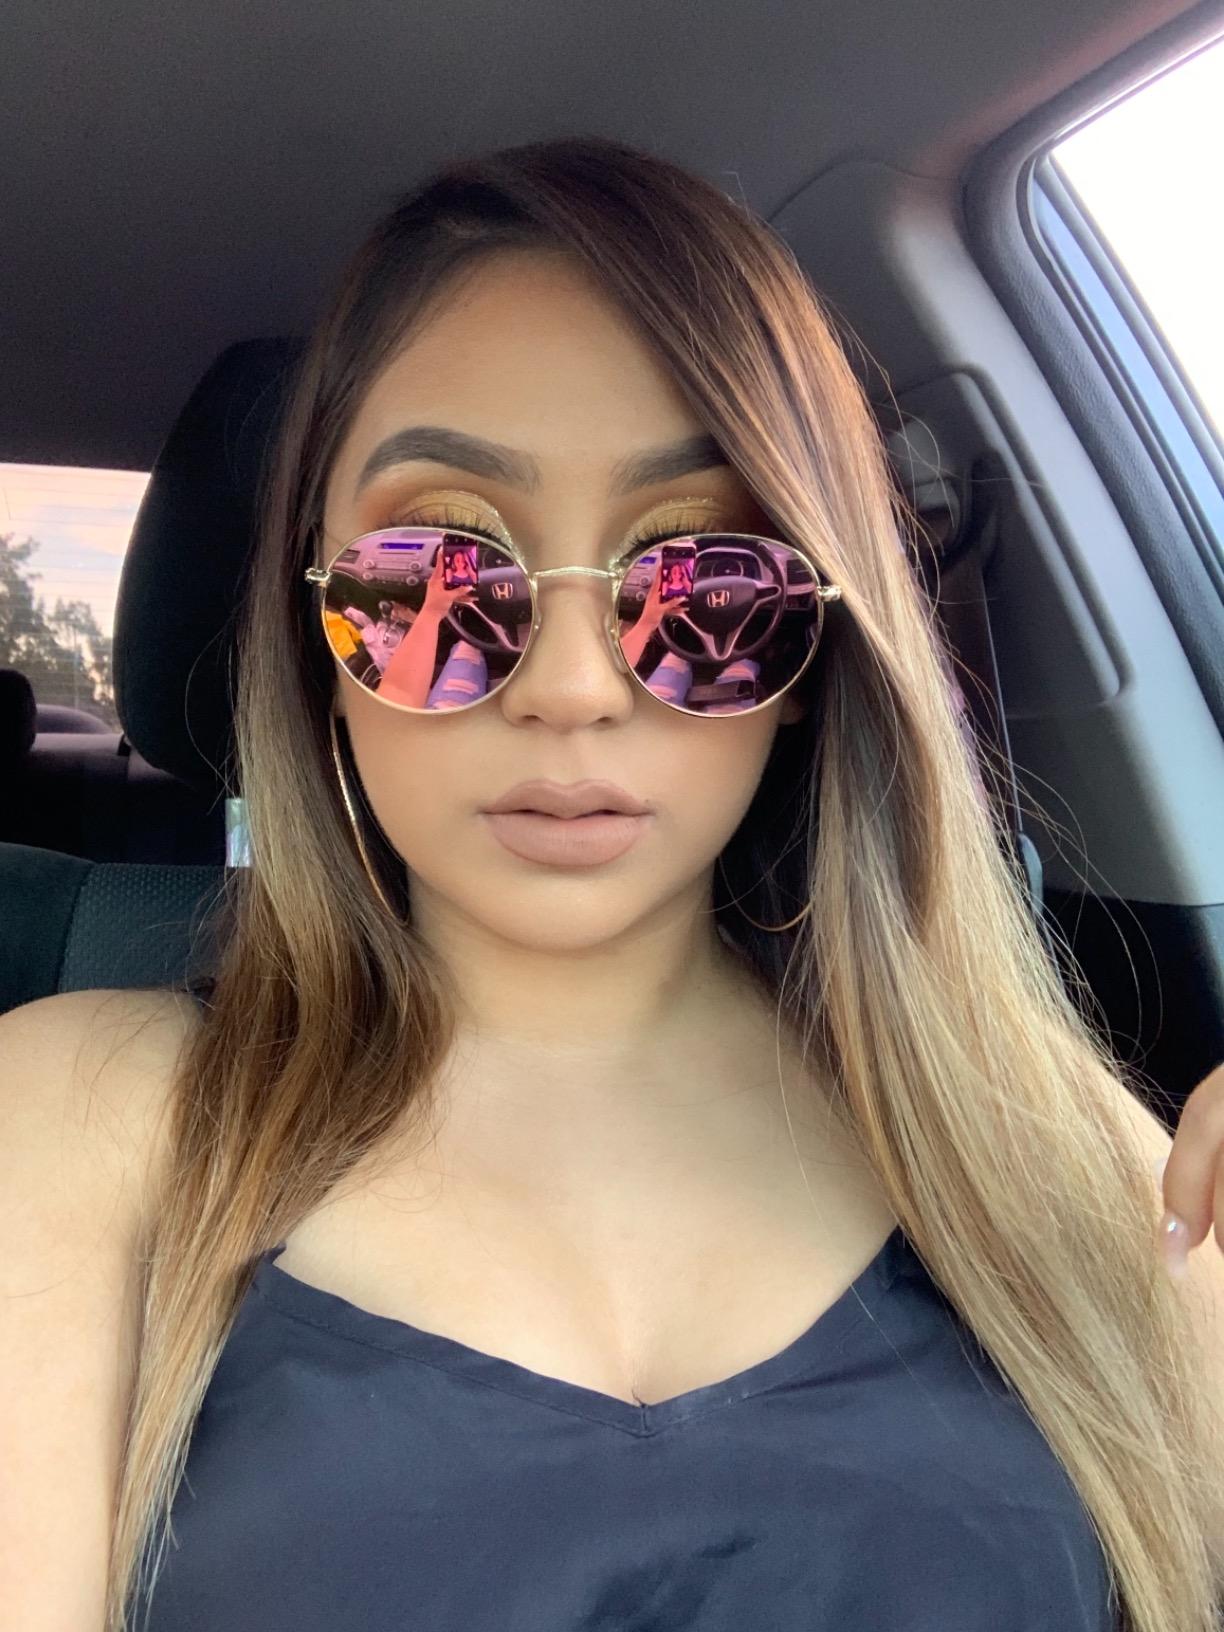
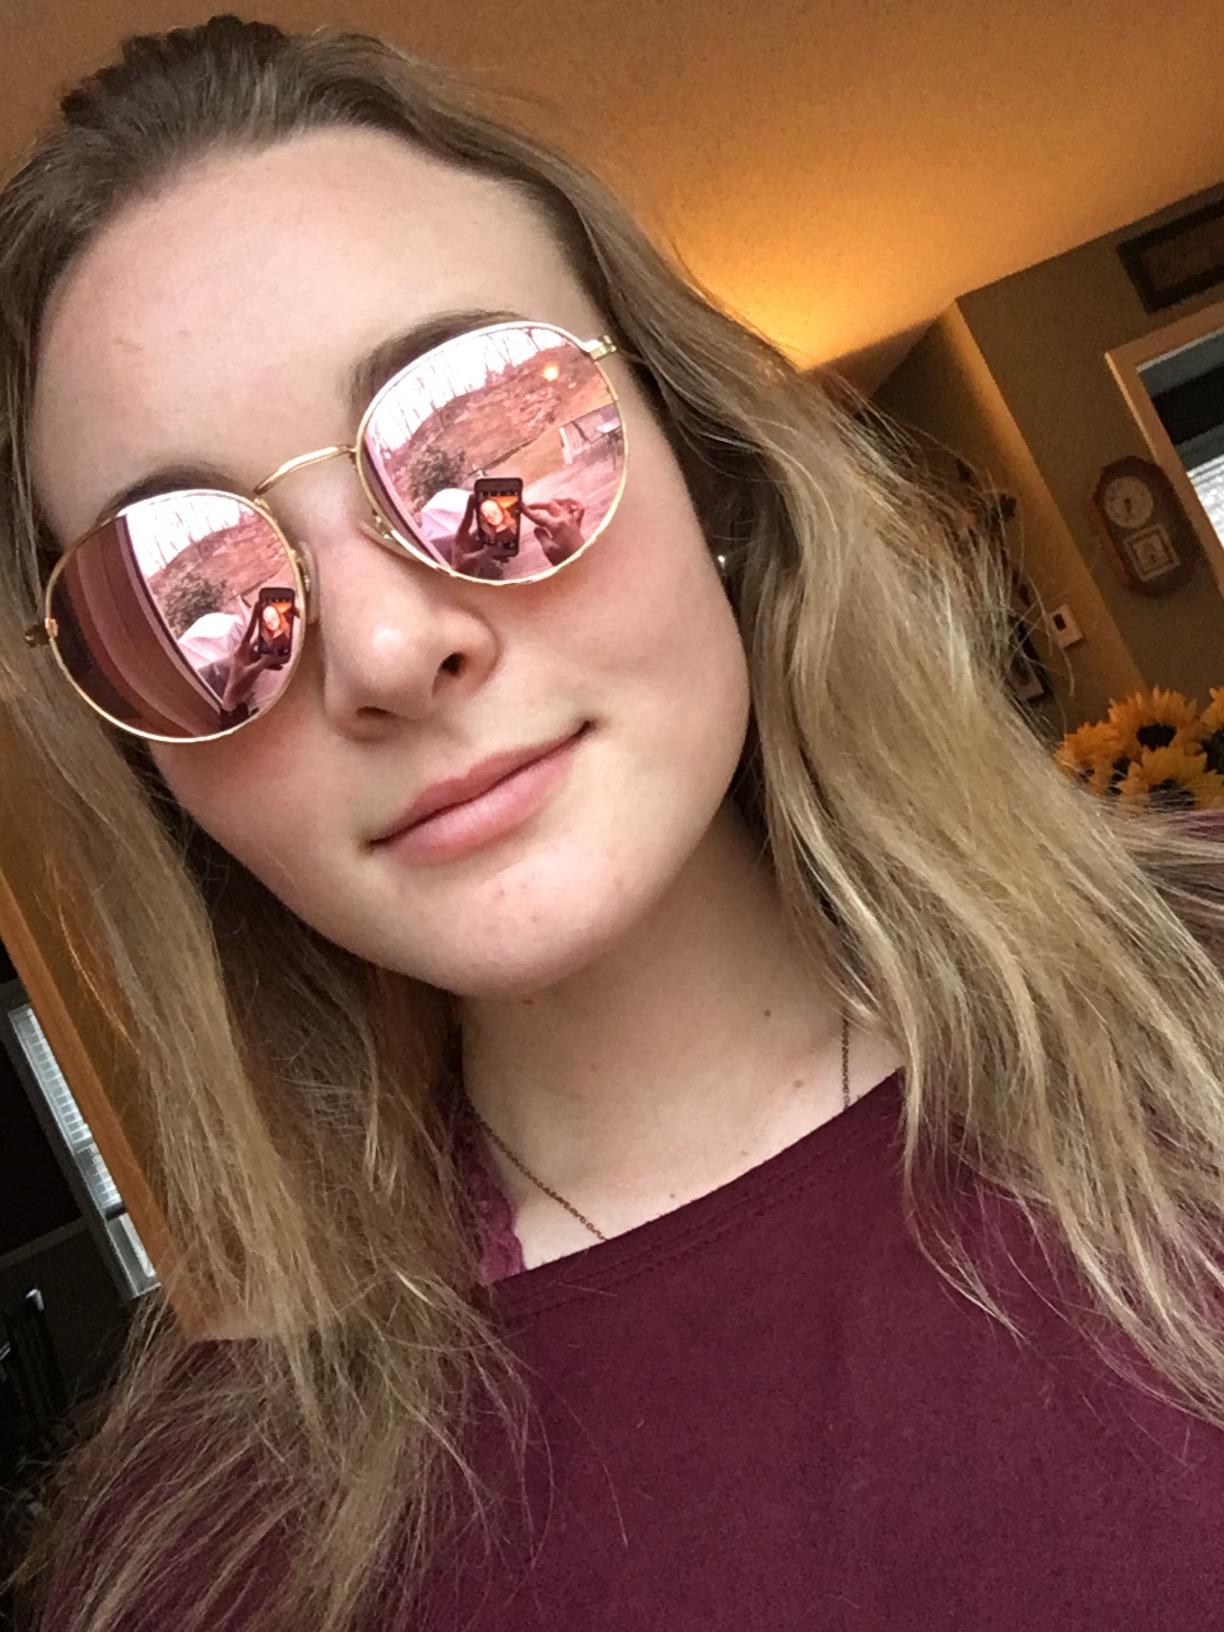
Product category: accessories_sunglasses
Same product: yes